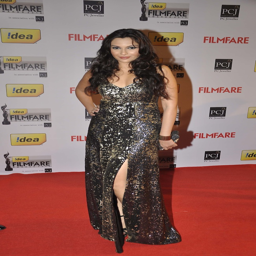
actor walked the red carpet at awards